Ides of March

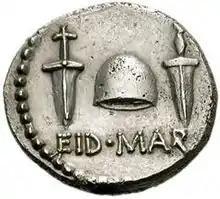
Reverse side of the Ides of March Coin (a denarius) issued by Caesar's assassin Brutus in the autumn of 42 BC, with the abbreviation "EID MAR" ( – "on the Ides of March") under a "cap of freedom" between two daggers

In modern times, the Ides of March is best known as the date on which Julius Caesar was assassinated in 44 BC. Caesar was stabbed to death at a meeting of the Senate. As many as 60 conspirators, led by Brutus and Cassius, were involved. According to Plutarch, a seer had warned that harm would come to Caesar on the Ides of March. On his way to the Theatre of Pompey, where he would be assassinated, Caesar passed the seer and joked, "Well, the Ides of March are come", implying that the prophecy had not been fulfilled, to which the seer replied, "Aye, they are come, but they are not gone." This meeting is famously dramatised in William Shakespeare's play "Julius Caesar", when Caesar is warned by the soothsayer to "beware the Ides of March." Roman biographer Suetonius identifies the "seer" as a "haruspex" named Spurinna.